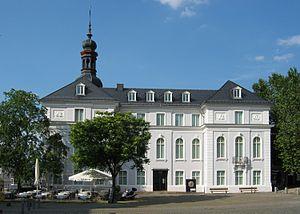
Sarrebruck est la capitale fédérale du Land de la Sarre, le plus petit État allemand — villes-Länder exceptées — en surface et en population, quoique très densément peuplé, et une des seize capitales fédérales de la République fédérale d'Allemagne.